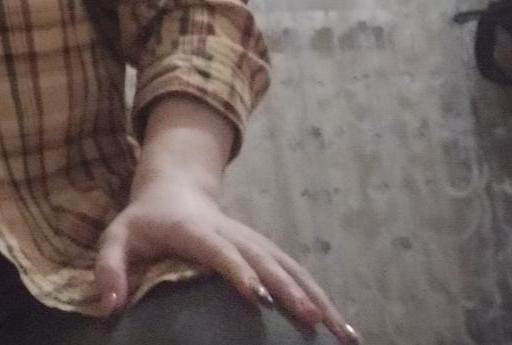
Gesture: no_gesture